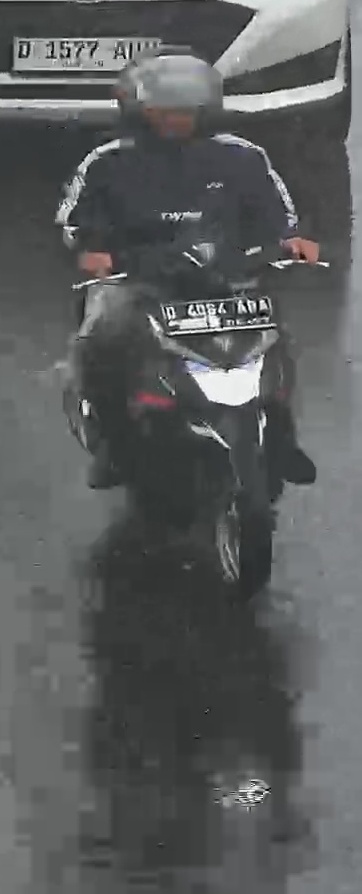
person-with-helmet: 1
person-without-helmet: 0